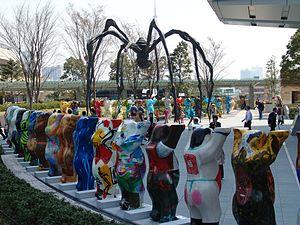
Buddy Bear est une sculpture d'ours grandeur nature en plastique renforcé de fibre de verre résistant aux intempéries peinte individuellement. Le Buddy Bear adapte une idée qui a fait ses preuves dans d'autres grandes villes depuis la fin des années 1990 à l'origine initiée par la Zurichoise Vach'Art en 1998.